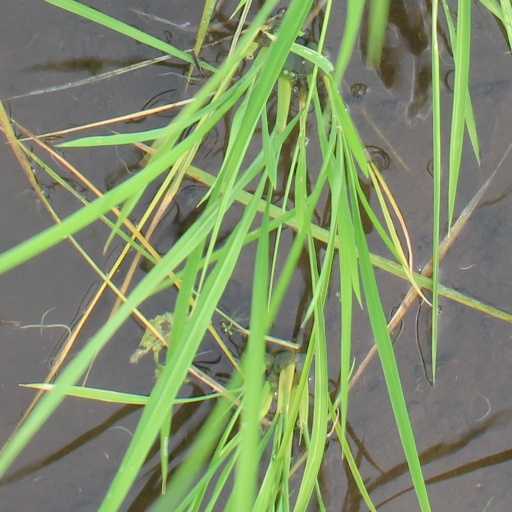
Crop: rice